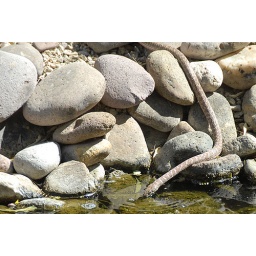
red coachwhip takes a drink from the water feature in my parent's backyard.